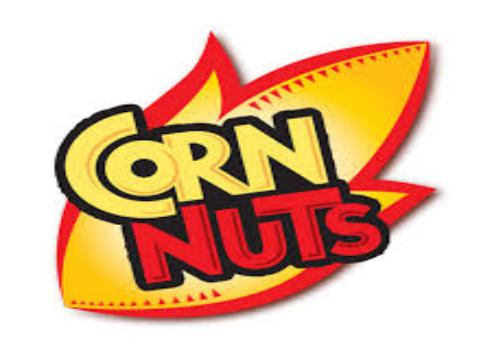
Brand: cornnuts
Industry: Food